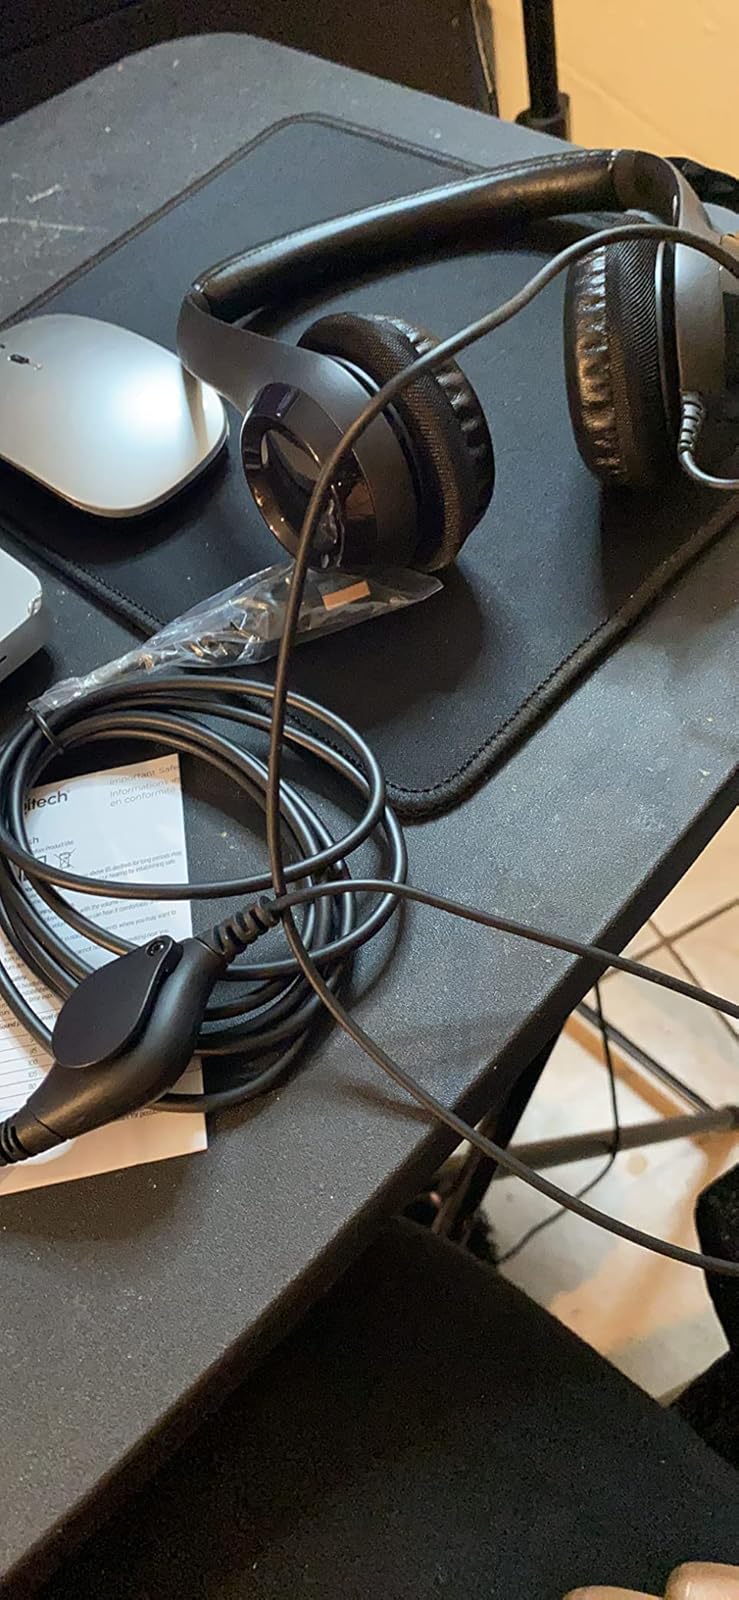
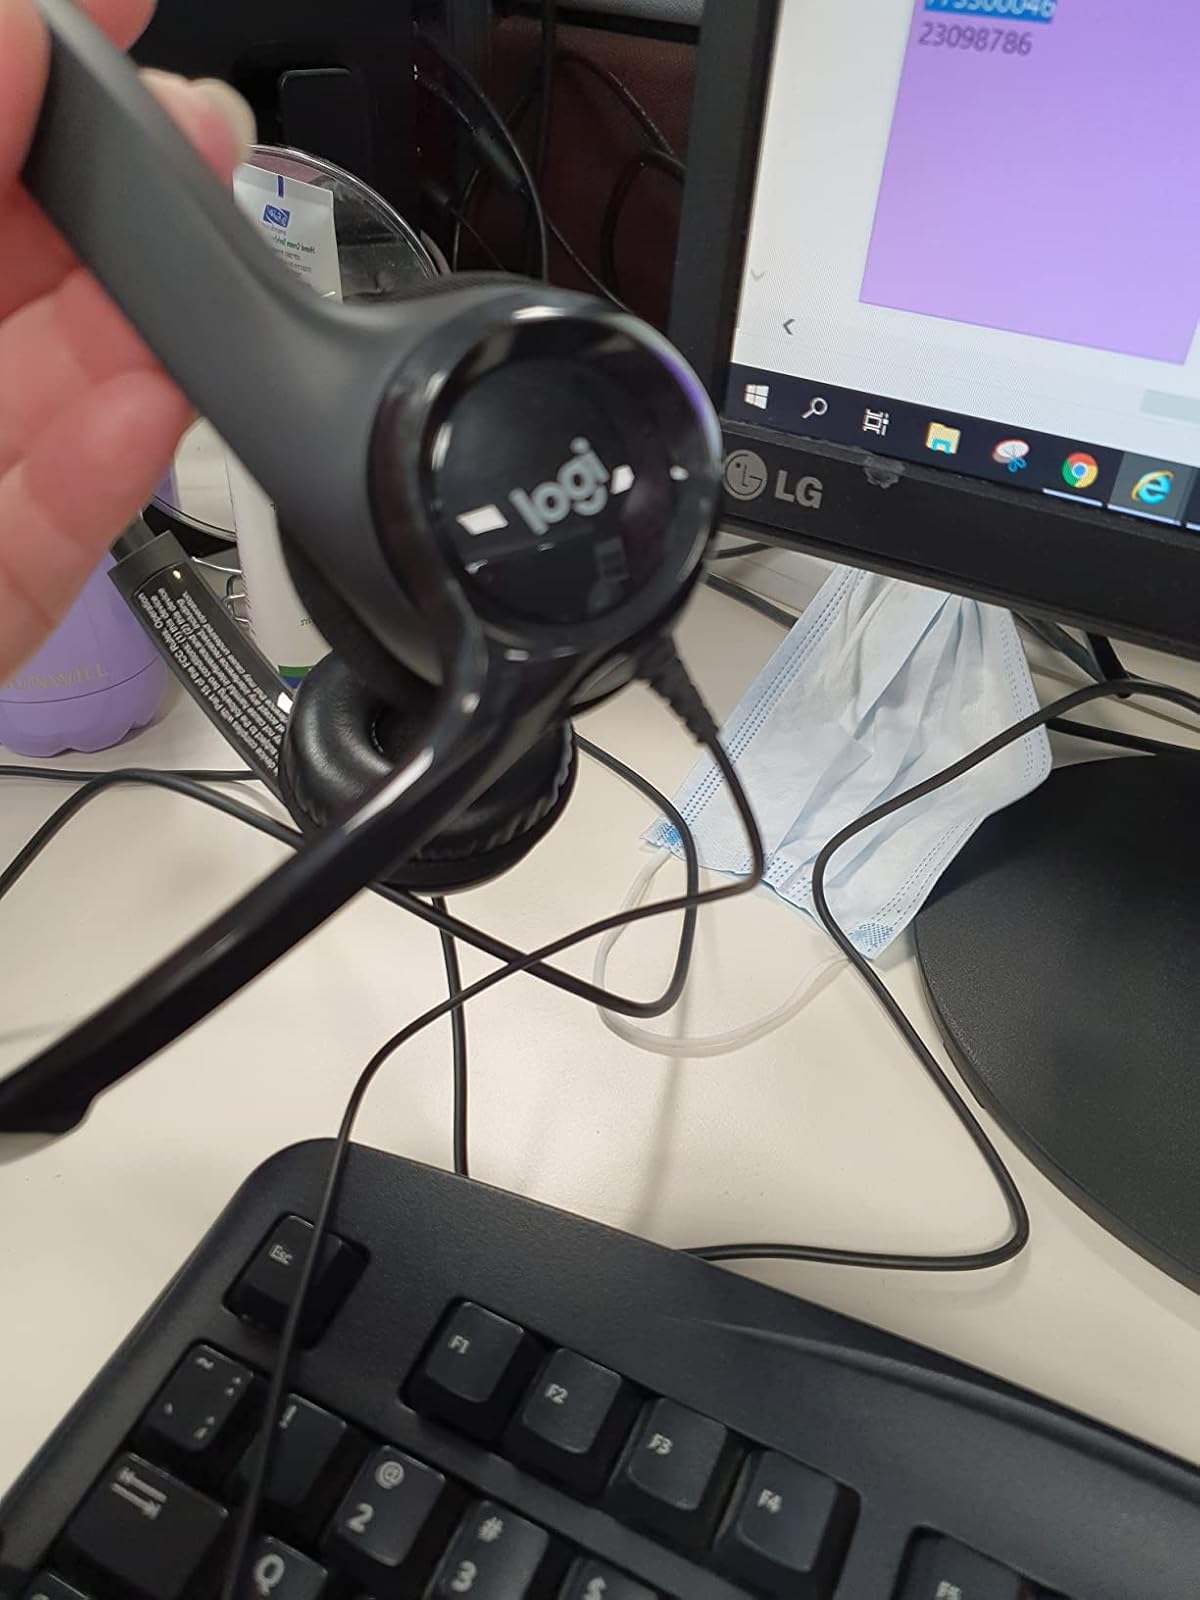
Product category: headphones
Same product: yes